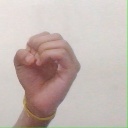
अक्षर: ऊ